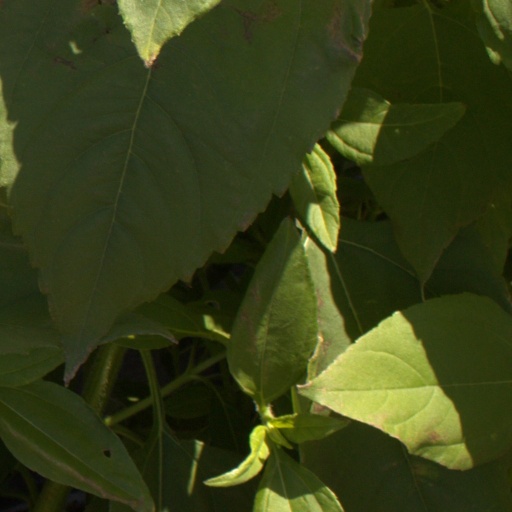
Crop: Jerusalem artichoke